Hickok (film)

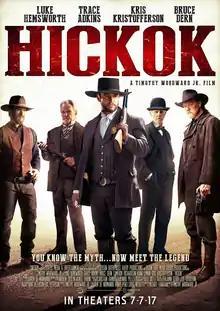
Theatrical release poster

Hickok is a 2017 American Western film starring Luke Hemsworth, Trace Adkins, Kris Kristofferson and Bruce Dern. It was released in a limited theatrical engagement as well as on video-on-demand by Cinedigm on July 7, 2017.